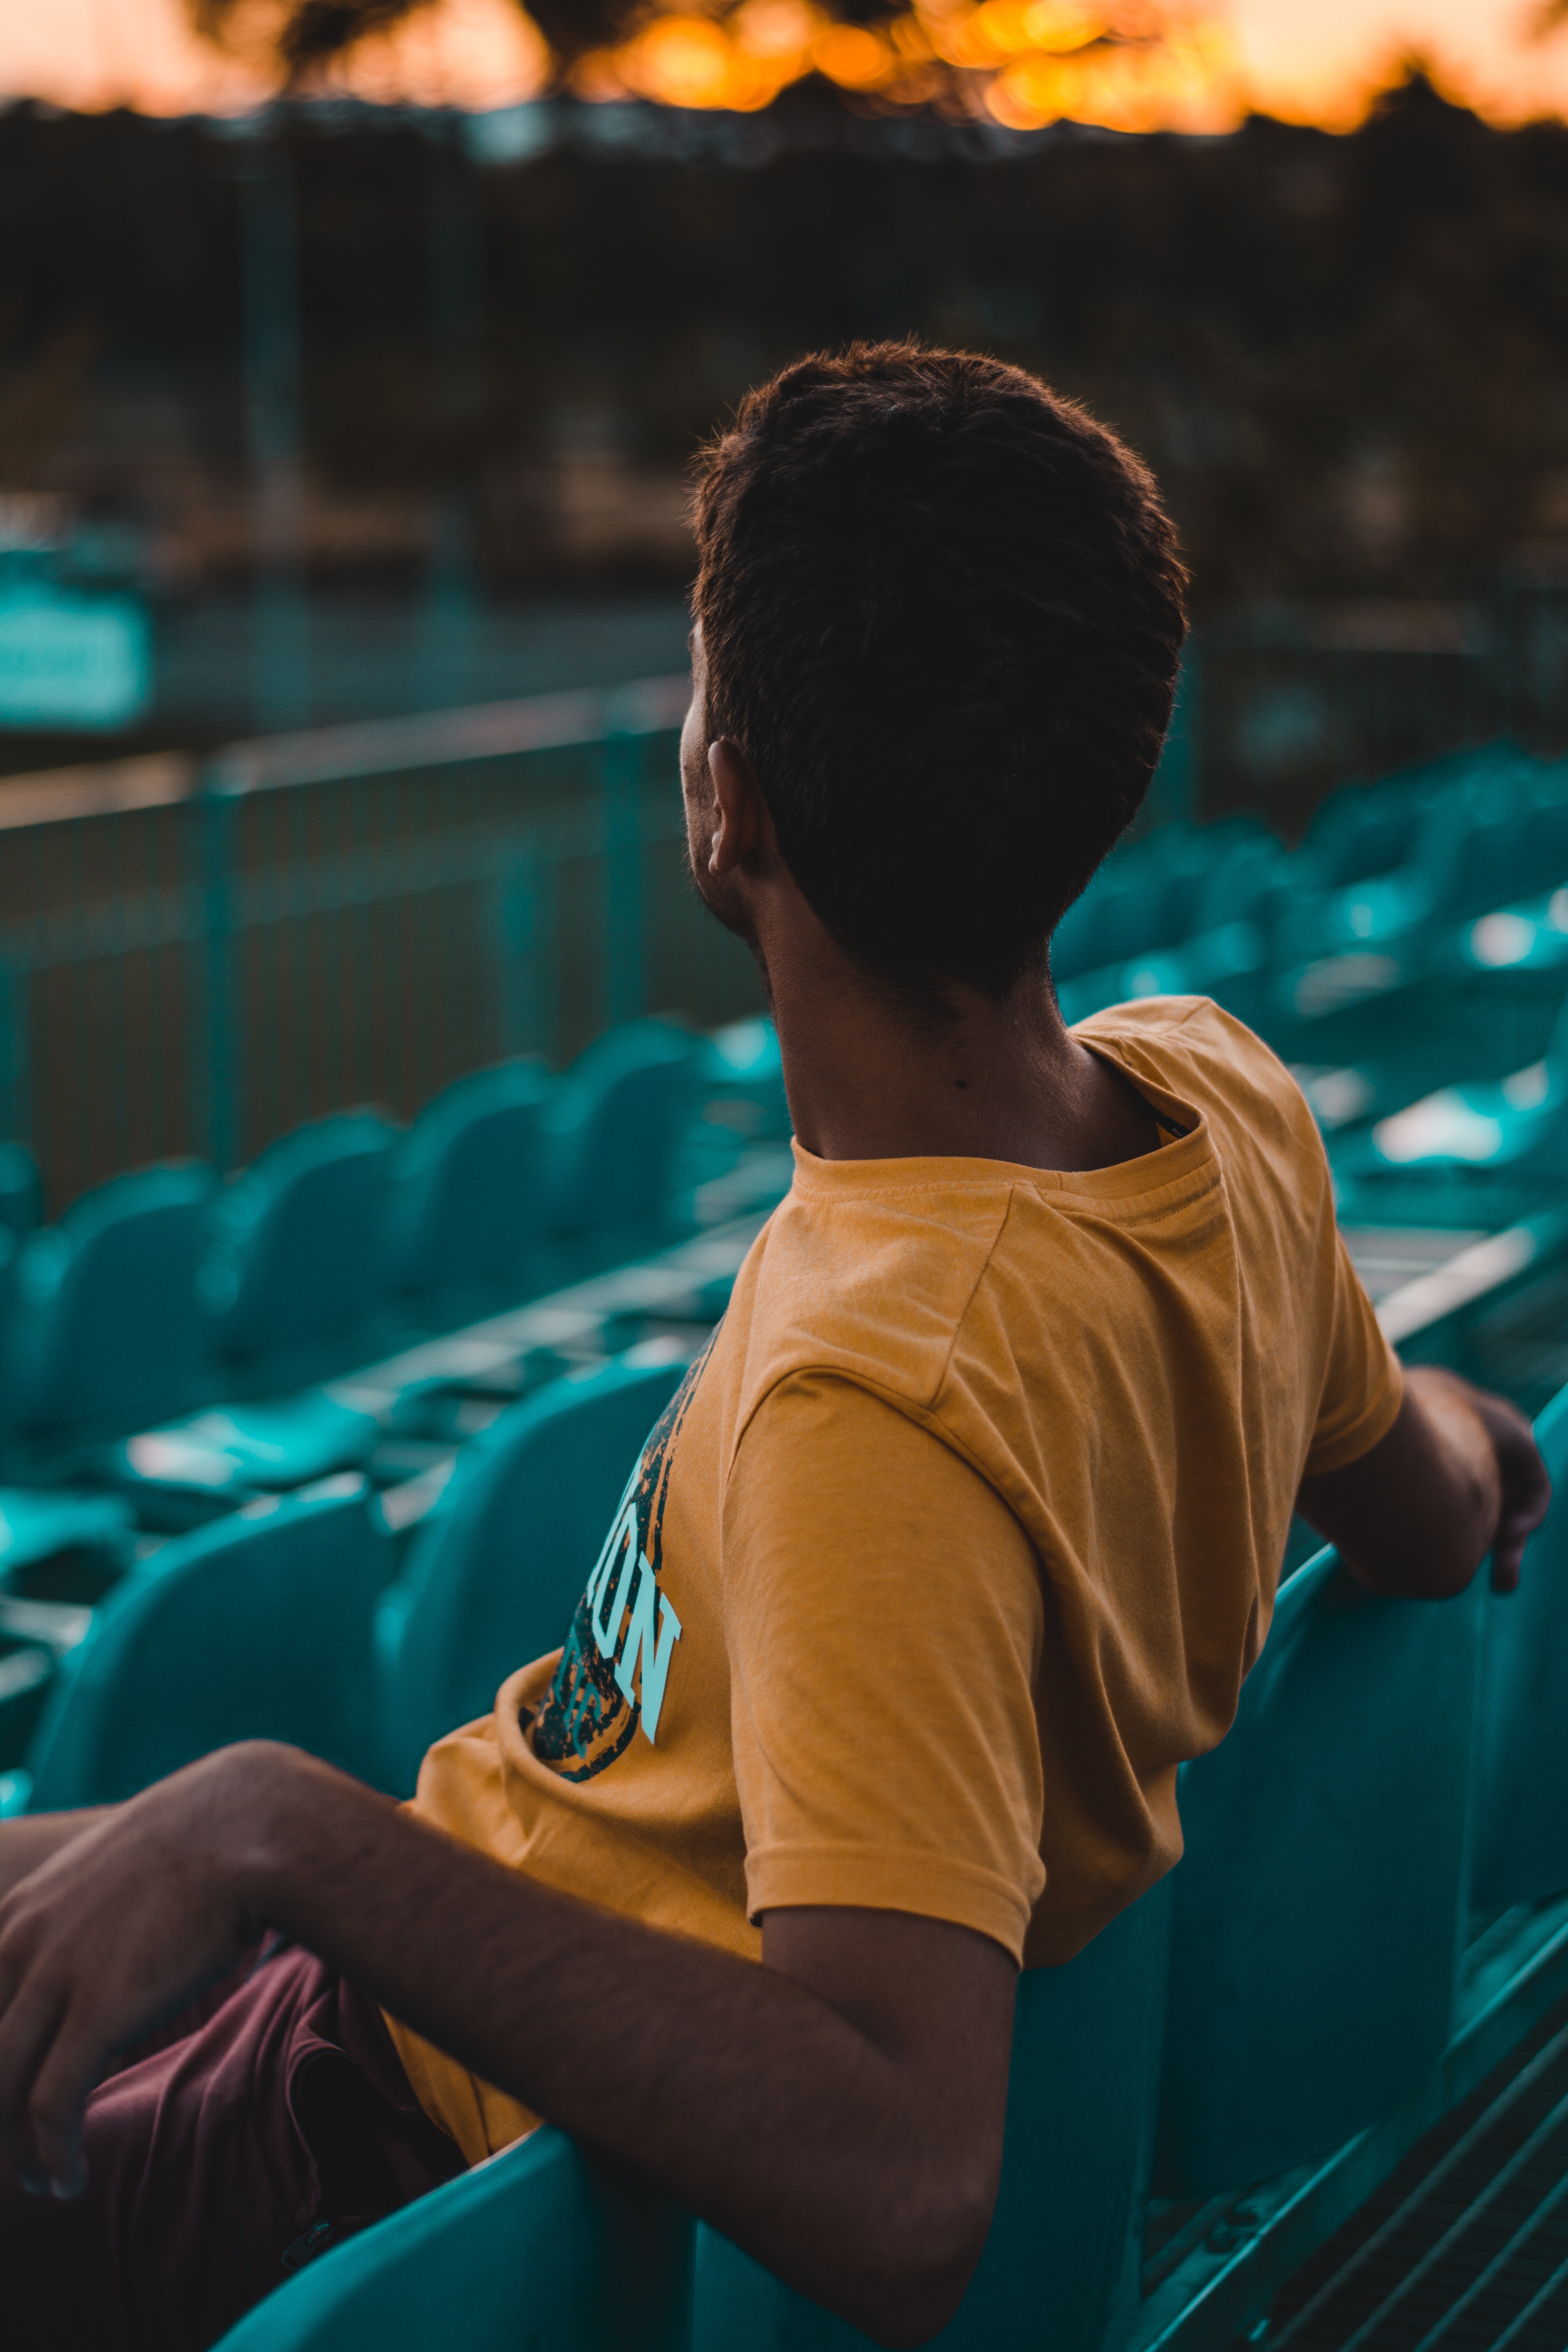
blue, leisure, turquoise, green, aqua, teal, sitting, fun, back, shoulder, human, indoor games and sports, recreation, leisure centre, games, world